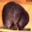
Label: shrew